Architecture of Tamil Nadu

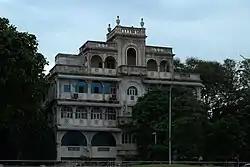
Chepauk Palace, Chennai

Krishnapuram Venkatachalapathy temple, (also called Krishnapuram Temple) in Krishnapuram, a village in the Tirunelveli district, located from Tirunelveli, is dedicated to Vishnu. Constructed in the Dravidian style, the temple is a storehouse of Nayak architecture. A granite wall surrounds the temple complex, enclosing all its shrines. The temple has a five tiered "Rajagopuram". The Vijayanagar and Nayak kings commissioned pillared halls and major shrines of the temple during the 16th century.There are many halls in the temple namely the Pandal mantap, Vahana mandap, Ranga Mandap an Nanguneri Jeeyar mandap. The Pandal mandap has pillars replete with architectural features displaying , , and . The Unjal mandap is designed to accommodate the swing for the festival deities. The square shaped Vasantha mandap has Navarang style. The temple houses rare sculptures from the Nayak period in the Veerappa Nayak Mandap. There are exquisite carvings in the pillars and life size images indicating various legends of Hindu Puranas. The Jeeyar mandap houses lot of pillars with images of ladies hold lamps as in Kerala temples. The seer of temples used to rest at this place during festivals. The Sorga vasal (gateway to heaven) is located to the west of Yagasalai Mandap and is open only during the ten-day Vaikunta Ekadasi festival. Manimandap has numerous pillars with sculptures of elephants and yalis. The composite columns of Virabhadra holding sword and horn are found be additions of the Vijayanayagara kings during the early 1500s. Similar columns of Virabhadra are found in Adikesava Perumal Temple at Thiruvattaru, Meenakshi Temple at Madurai, Nellaiappar Temple at Tirunelveli, Kasi Viswanathar temple at Tenkasi, Ramanathaswamy Temple at Rameswaram, Soundararajaperumal temple at Thadikombu, Srivilliputhur Andal temple, Srivaikuntanathan Permual temple at Srivaikuntam, Avudayarkovil, Vaishnava Nambi and Thirukurungudivalli Nachiar temple at Thirukkurungudi.